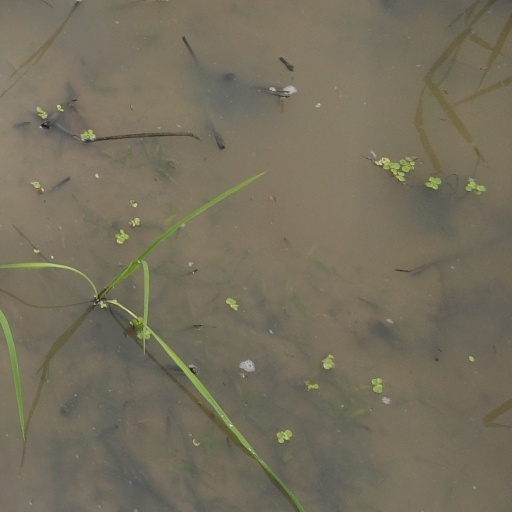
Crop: rice